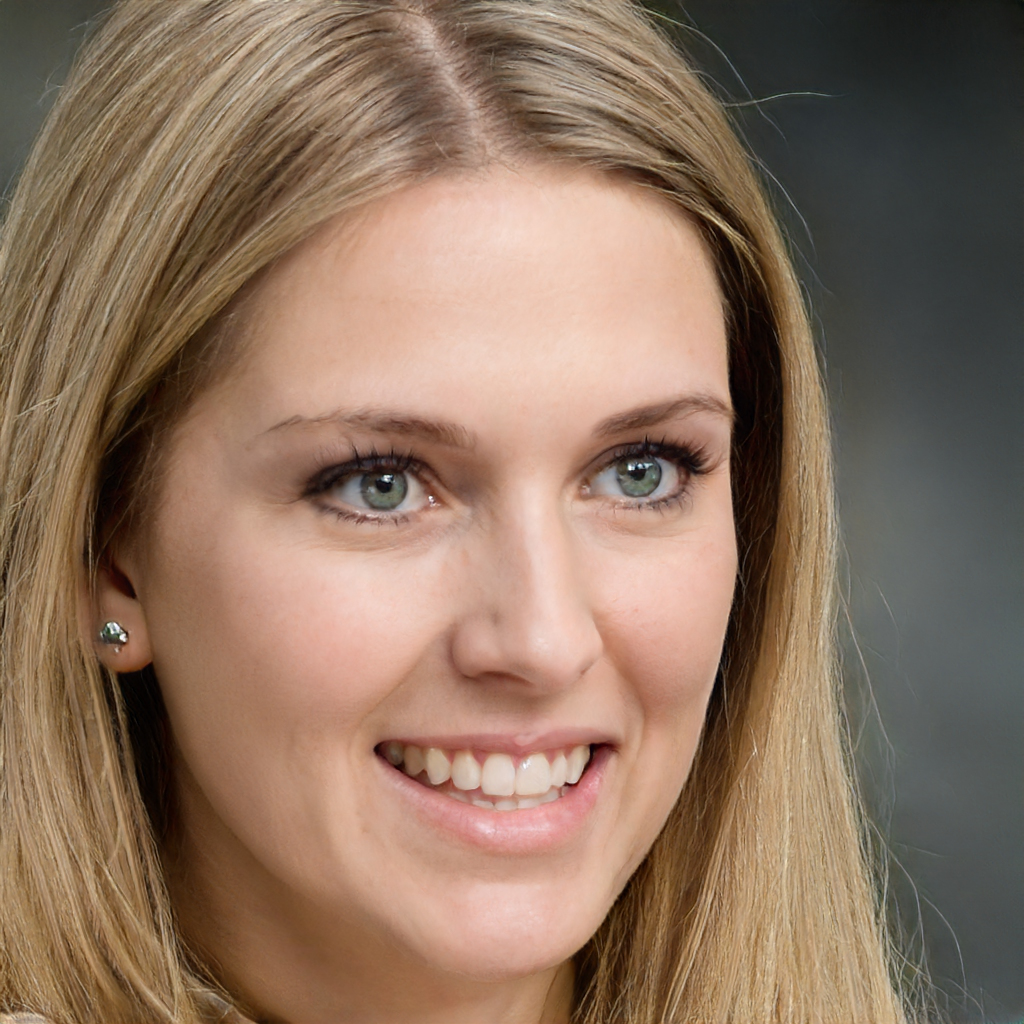
Gender: Female